Jamize Olawale

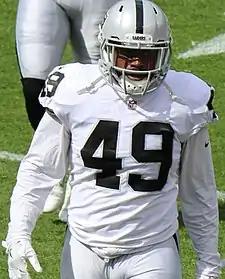
Olawale with the Oakland Raiders in 2017

Jamize Robert Olawale (born April 17, 1989) is an American former professional football player who was a fullback in the National Football League (NFL). He played college football for the North Texas Mean Green and was signed by the Dallas Cowboys as an undrafted free agent in 2012.